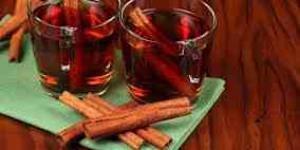
te cinnamon